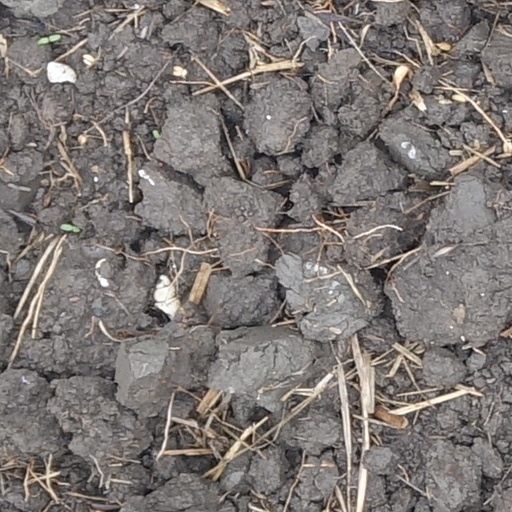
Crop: wheat